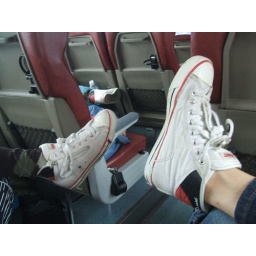
the same shoes all in two bus seat rows!